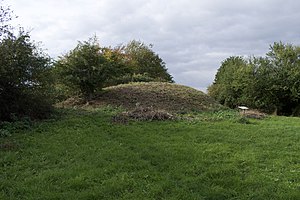
Fredede fortidsminder i Ballerup Kommune
Lemmehøj, en fredet rundhøj i Ballerup Kommune
Denne liste over fredede fortidsminder i Ballerup Kommune viser alle fredede fortidsminder i Ballerup Kommune. Listen bygger på data fra Kulturarvsstyrelsen.